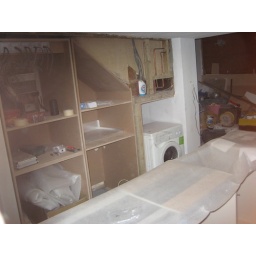
Left wall of kitchen (cupboards built under stairs)